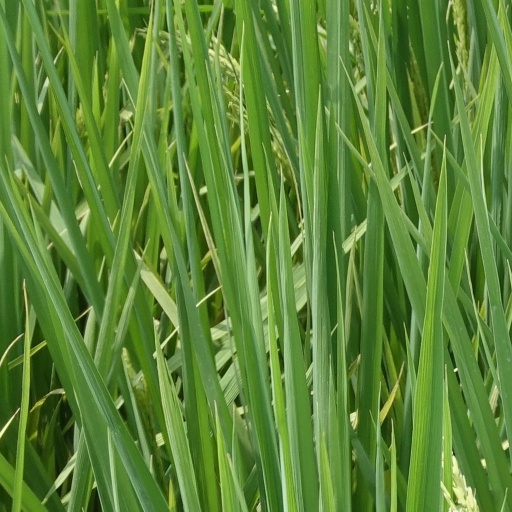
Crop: rice